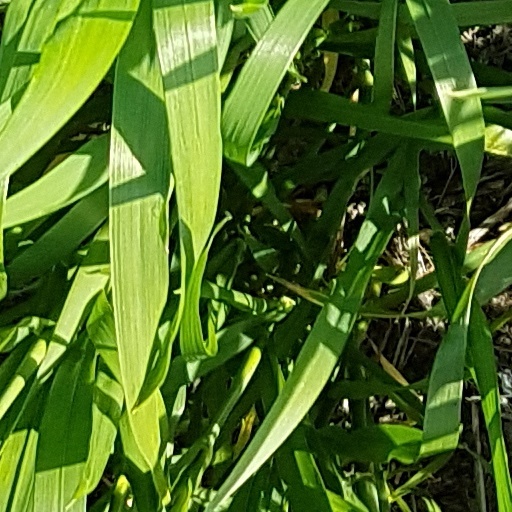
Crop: wheat